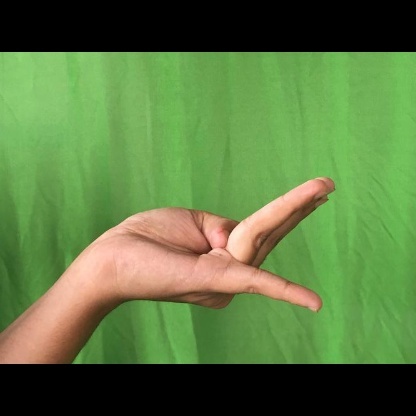
Mudra: Chaturam